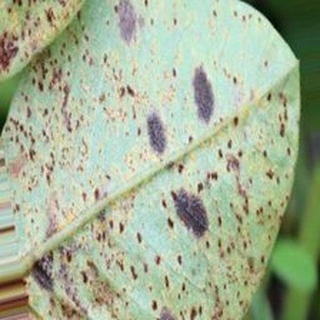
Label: groundnut_rust